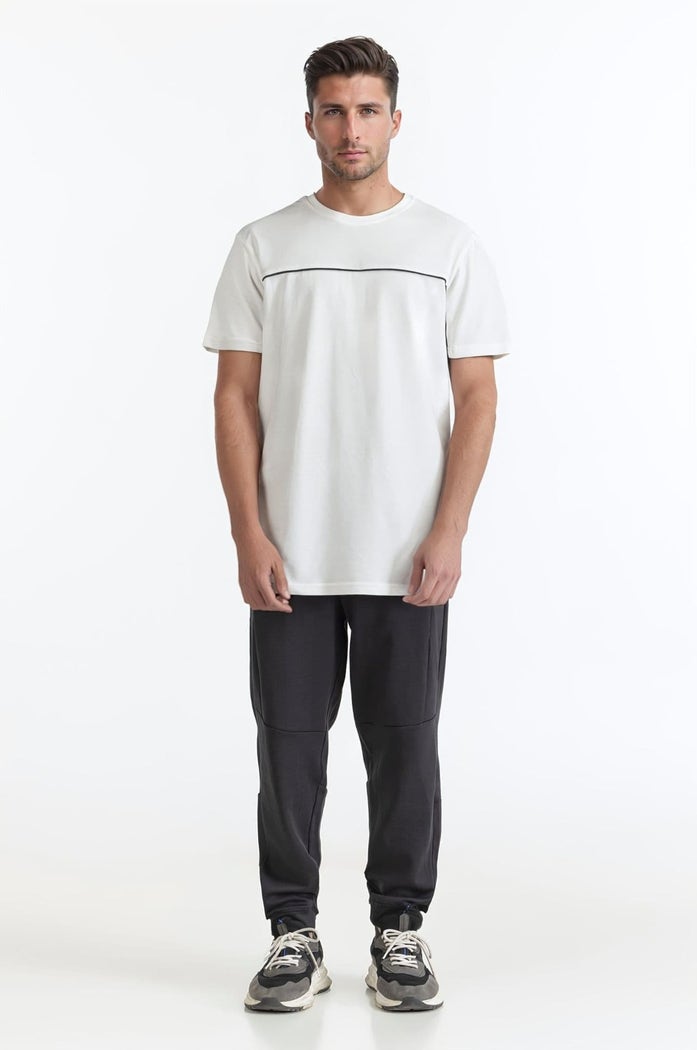
white black line t tee